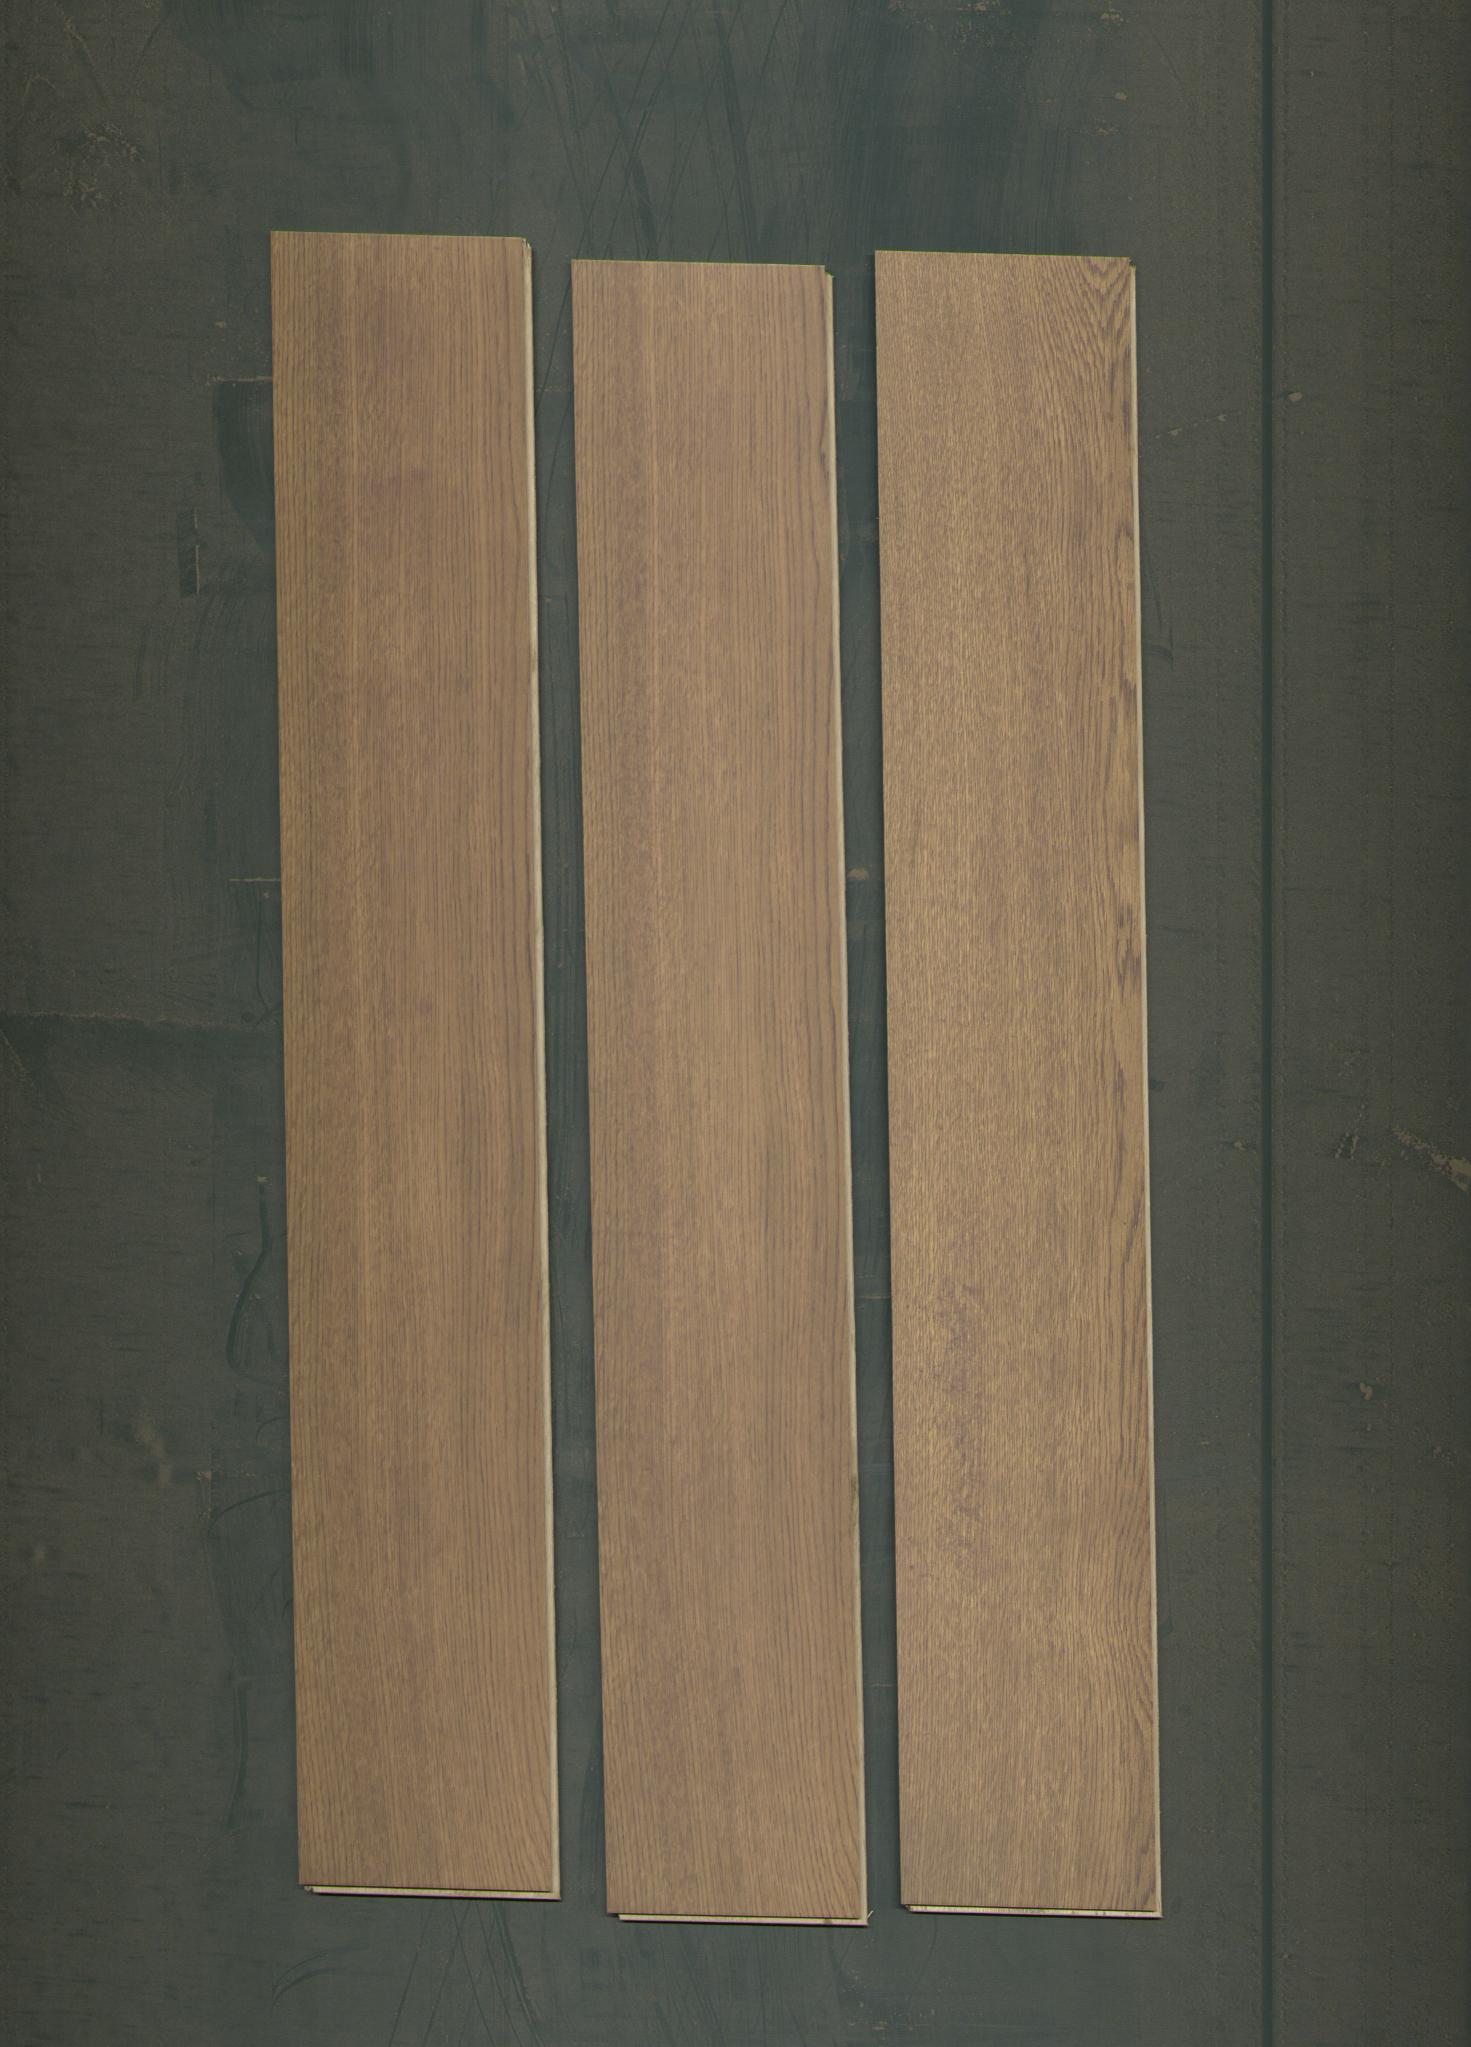
Label: mixers